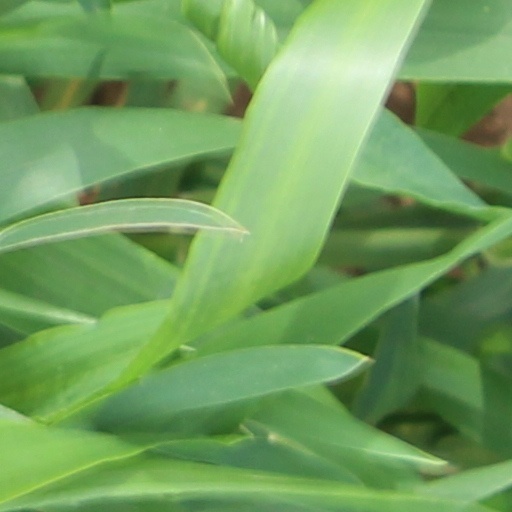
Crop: wheat